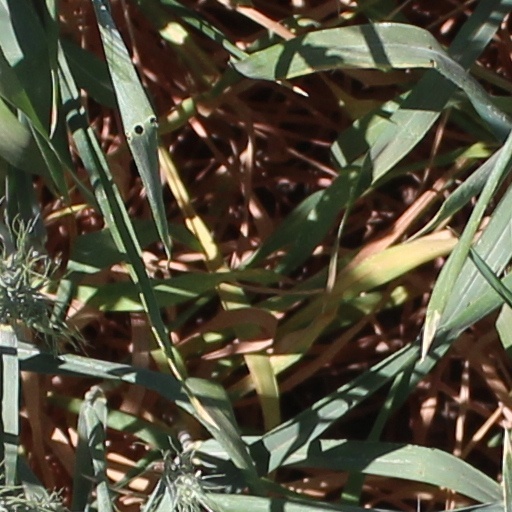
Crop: wheat